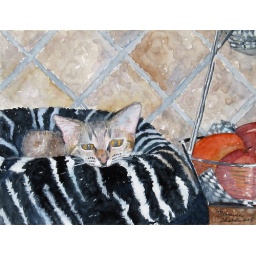
My daughter's kitten on the kitchen counter in her striped fur bed. Oranges in the wire basket.